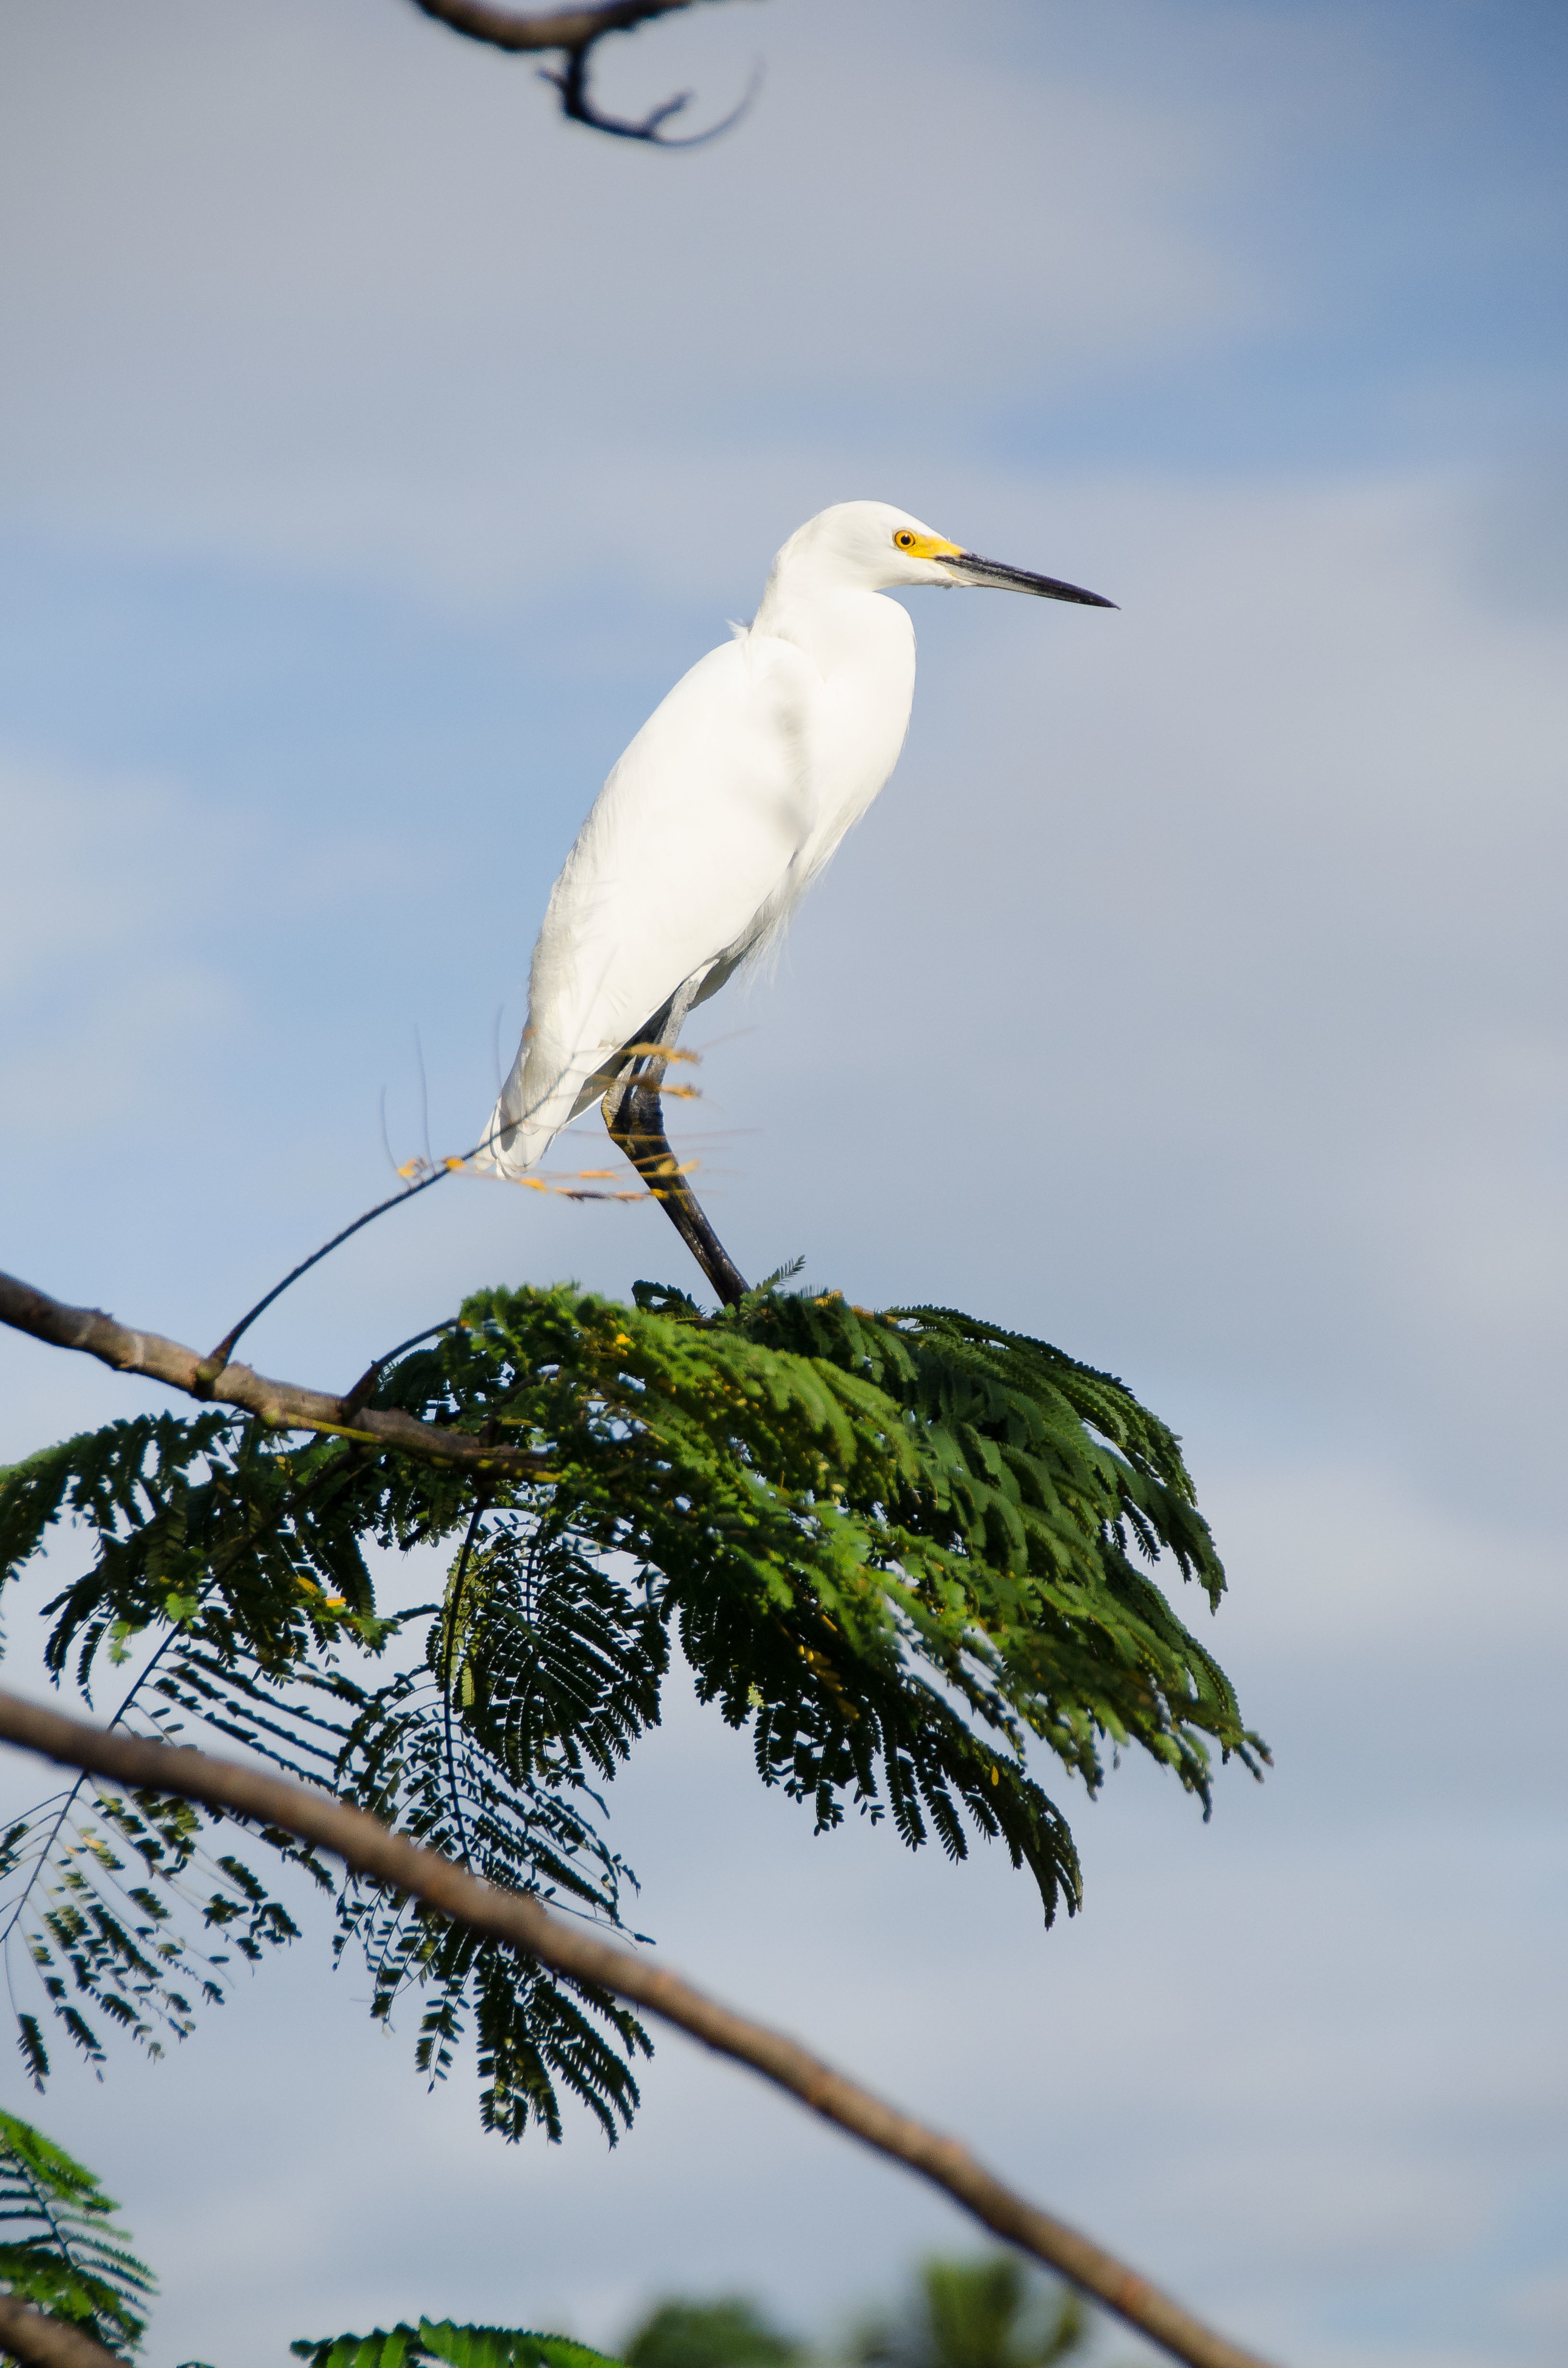
nature, bird, wing, wildlife, beak, fauna, vertebrate, egret, heron